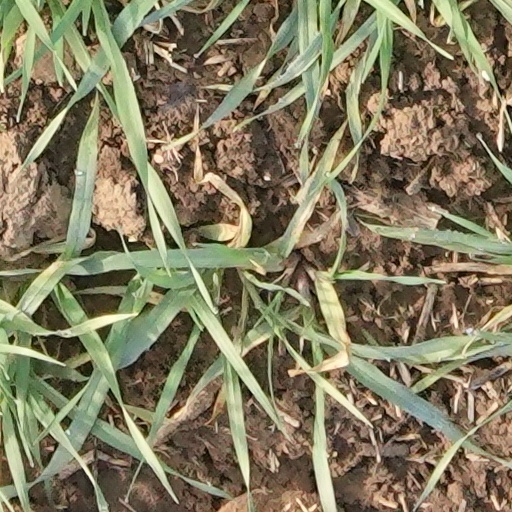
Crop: wheat